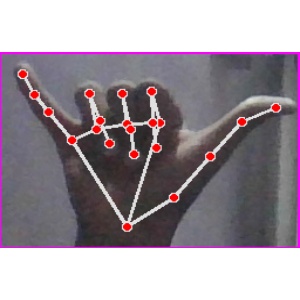
अक्षर: य